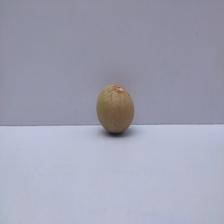
Size: Small